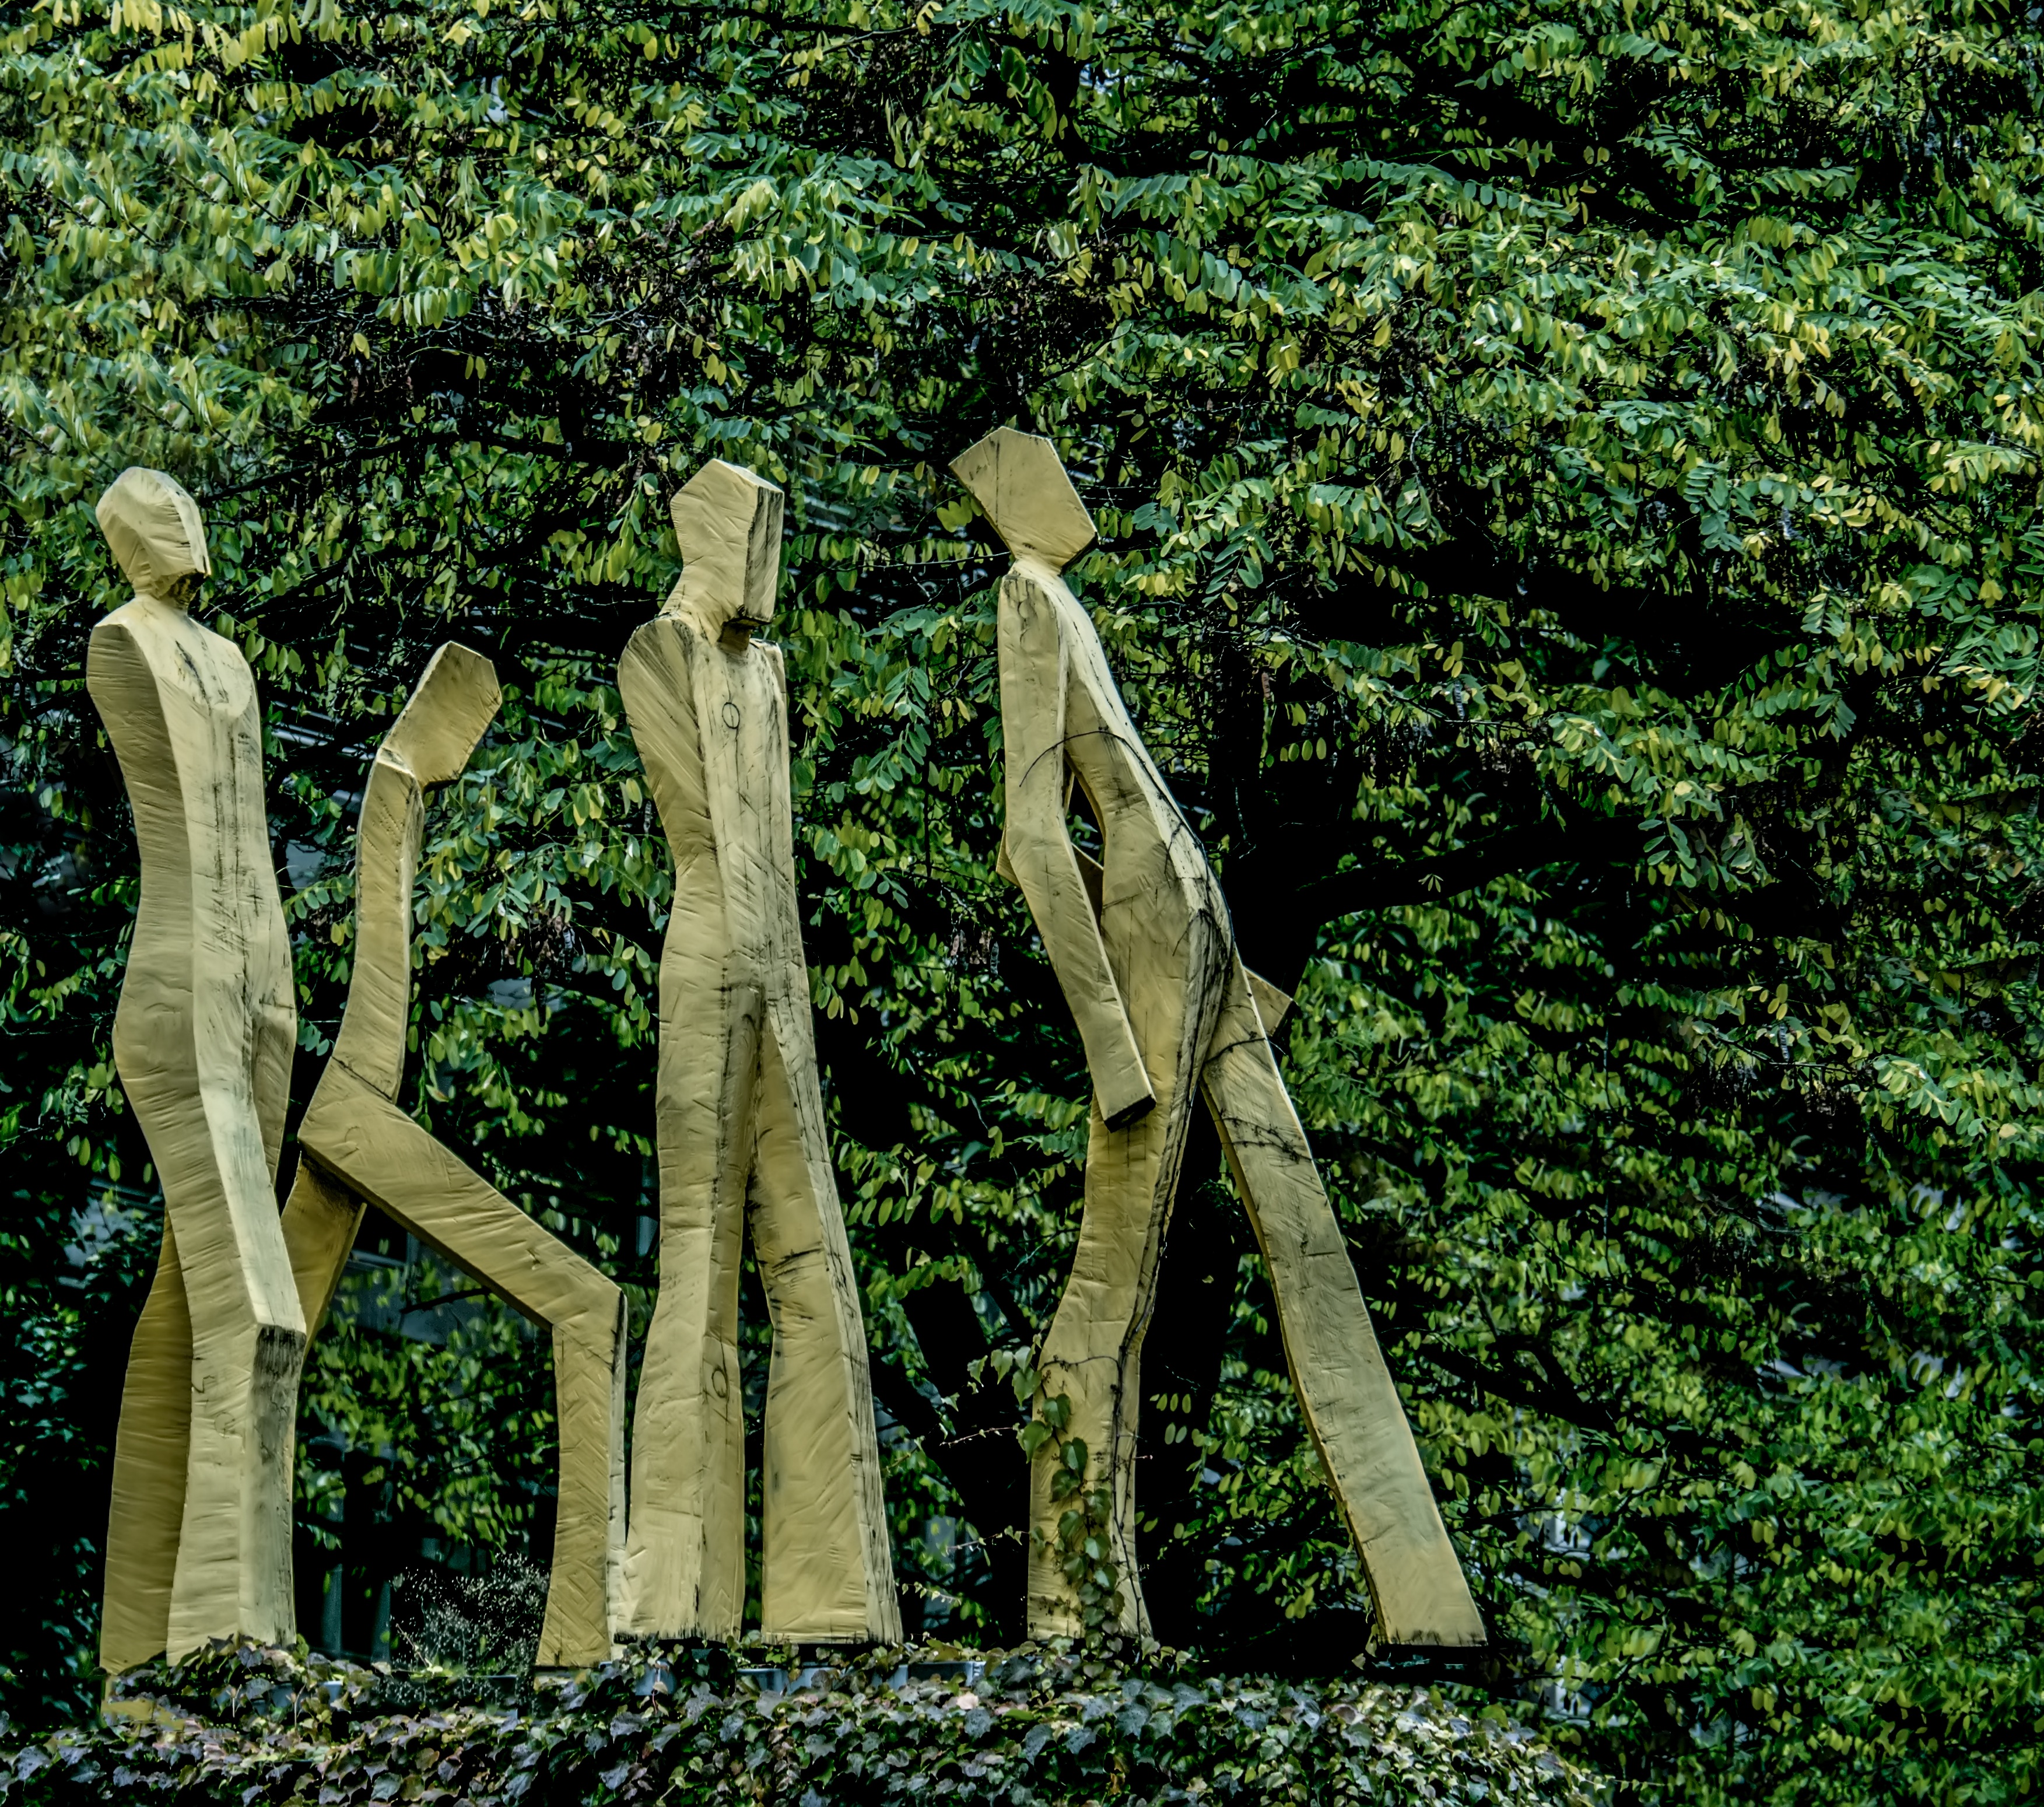
tree, forest, branch, people, plant, wood, street, leaf, flower, trunk, statue, green, jungle, park, botany, garden, sculpture, theatre, tribute, statues, woodland, habitat, munich, natural environment, woody plant